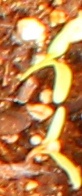
Label: Sugar beet